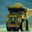
Label: truck